Netherlands and weapons of mass destruction

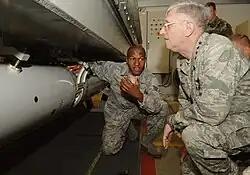
USAFE Commander General Roger Brady being shown a disarming procedure on a dummy at Volkel Air Base.

Until 2006, Royal Netherlands Navy P-3 Orion aircraft, and their predecessors the P-2 Neptunes, based at former Naval Air Station Valkenburg in Katwijk and Curaçao in the Caribbean were assigned U.S. Navy Nuclear Depth Bombs (NDB) for use in anti-submarine warfare. These weapons were originally the Mk 101 Lulu, which yielded 11 kt; later, they were replaced by the Mk-57 (also referred to as the B-57).